Germain Sanou

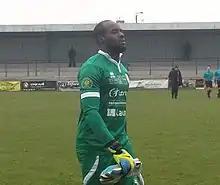
Sanou with Beauvais in 2015

Moussa Germain Sanou (born 26 May 1992) is a Burkinabé professional footballer who plays as a goalkeeper for Championnat National club Paris 13 Atletico.